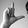
ASL letter: L